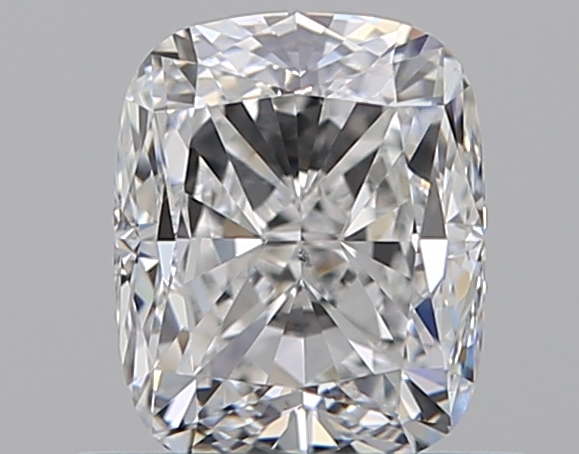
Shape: cushion
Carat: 0.7
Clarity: VS2
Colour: F
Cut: FG
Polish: EX
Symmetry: GD
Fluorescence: F
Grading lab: GIA
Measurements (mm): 5.38 x 4.37 x 3.33